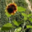
Label: sunflower